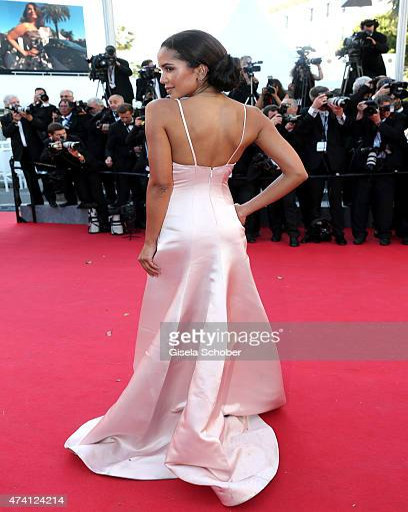
person attends the premiere during festival